Bayeux

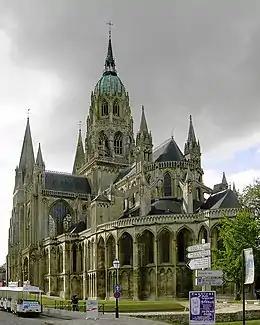
Bayeux Cathedral seen from the east.

Royal British Legion National, every 5 June at 1530 hrs, attends the 3rd Division Cean Memorial Service and beating retreat ceremony. On 6 June, it holds a remembrance service in Bayeux Cathedral starting at 1015 hrs, and later at 1200 hrs, the Royal British Legion National holds a service of remembrance at the Bayeux Cemetery. All services are open to the public, all Standards RBL, NVA, RN, ARMY, and RAF service and Regimental Associations are welcome to attend and parade. Details can be found at www.rblsomme.org